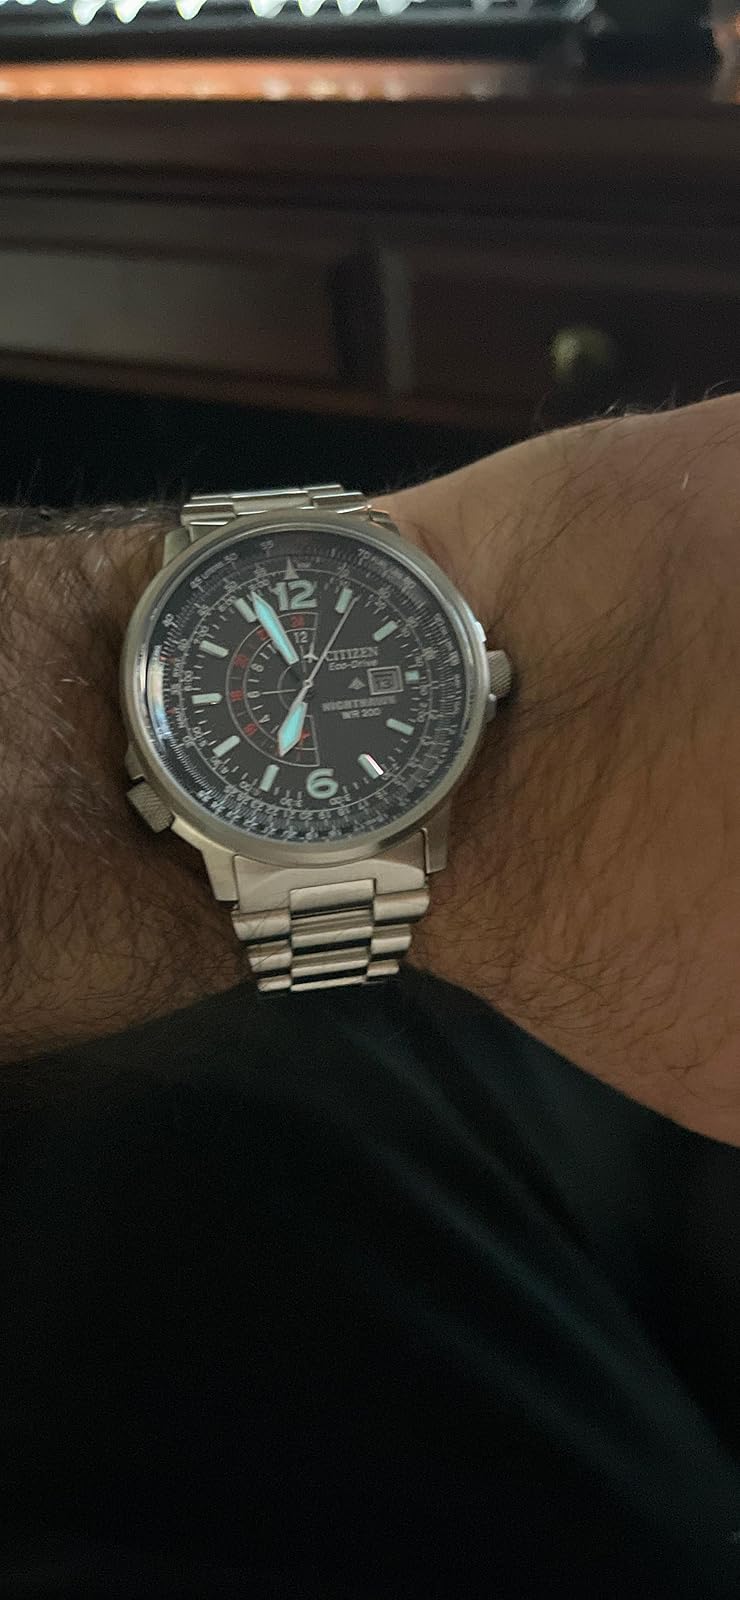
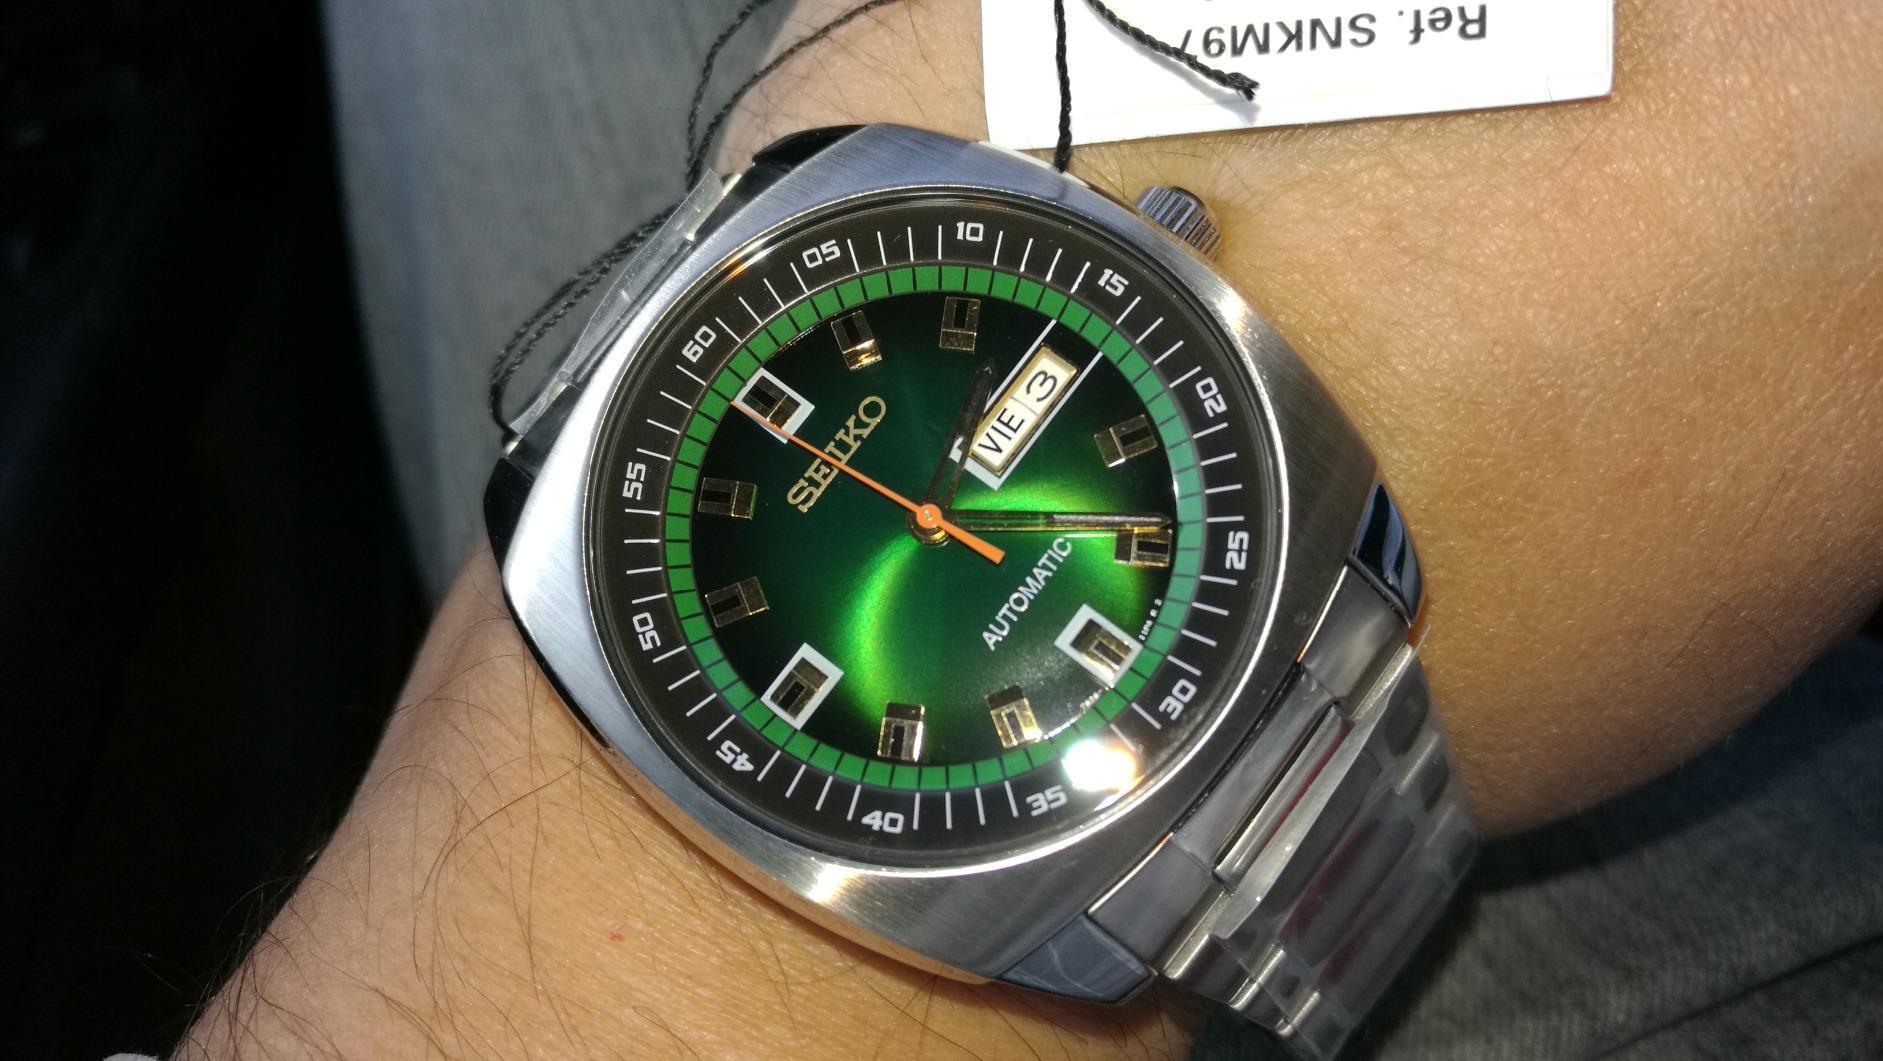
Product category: accessories_watch
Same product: no